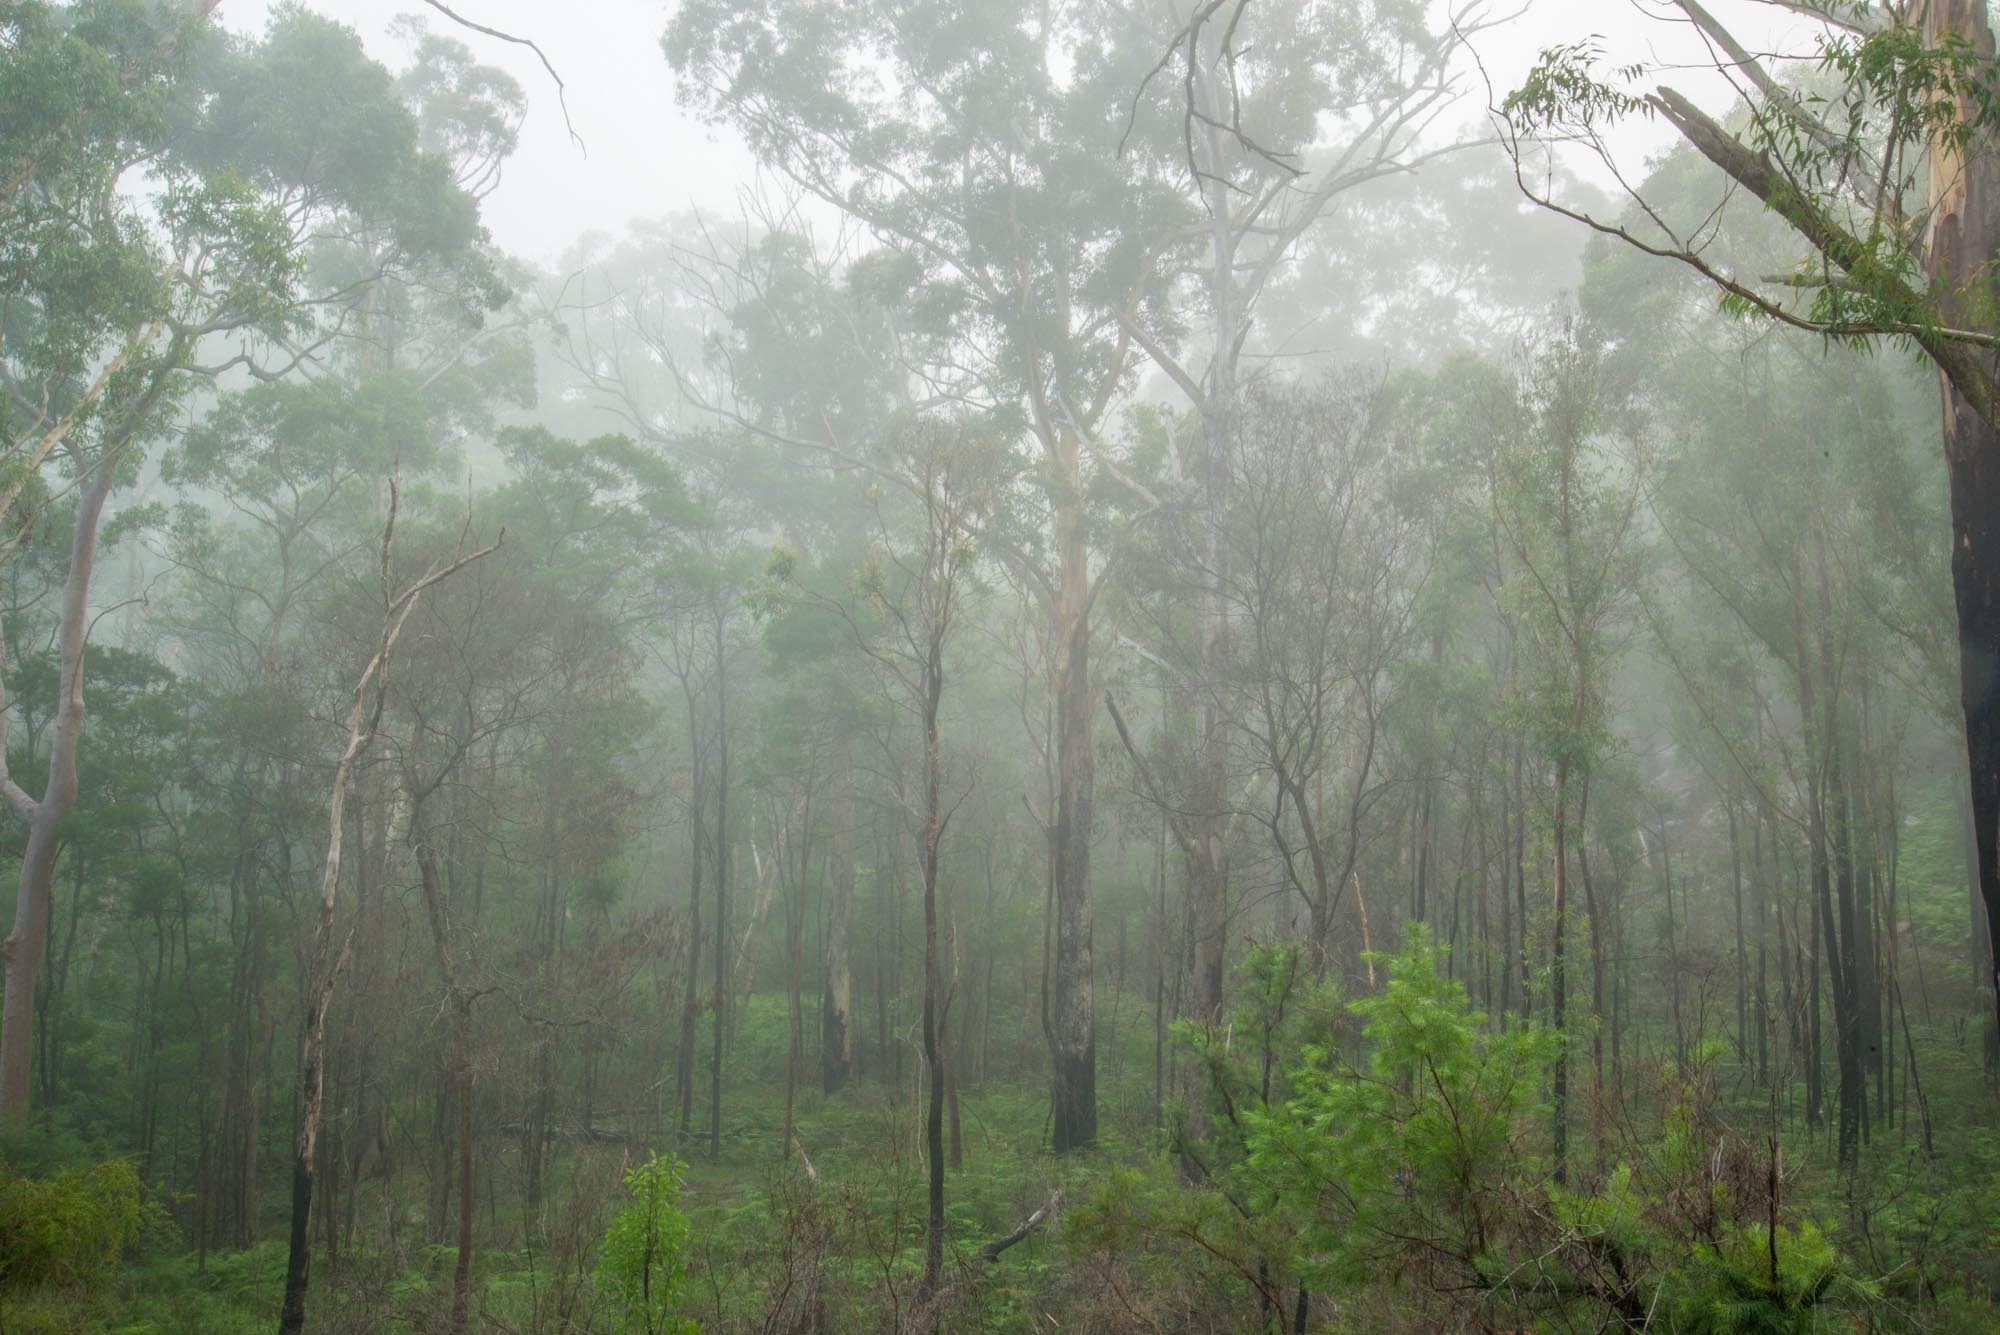
tree, forest, branch, fog, mist, sunlight, morning, jungle, sydney, weather, australia, vegetation, rainforest, deciduous, wetland, woodland, habitat, ecosystem, biome, old growth forest, natural environment, atmospheric phenomenon, temperate broadleaf and mixed forest, temperate coniferous forest, gum trees